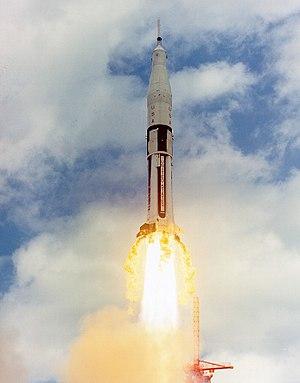
AS-202 est une des missions du programme spatial Apollo. C'est un vol inhabité. Contrairement à ce que laisserait supposer son code de désignation, la mission AS-202 est la troisième mission du programme Apollo ; les missions AS-202 et AS-203 ayant été interverties pour des raisons techniques.